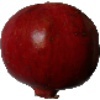
Label: Pomegranate 1